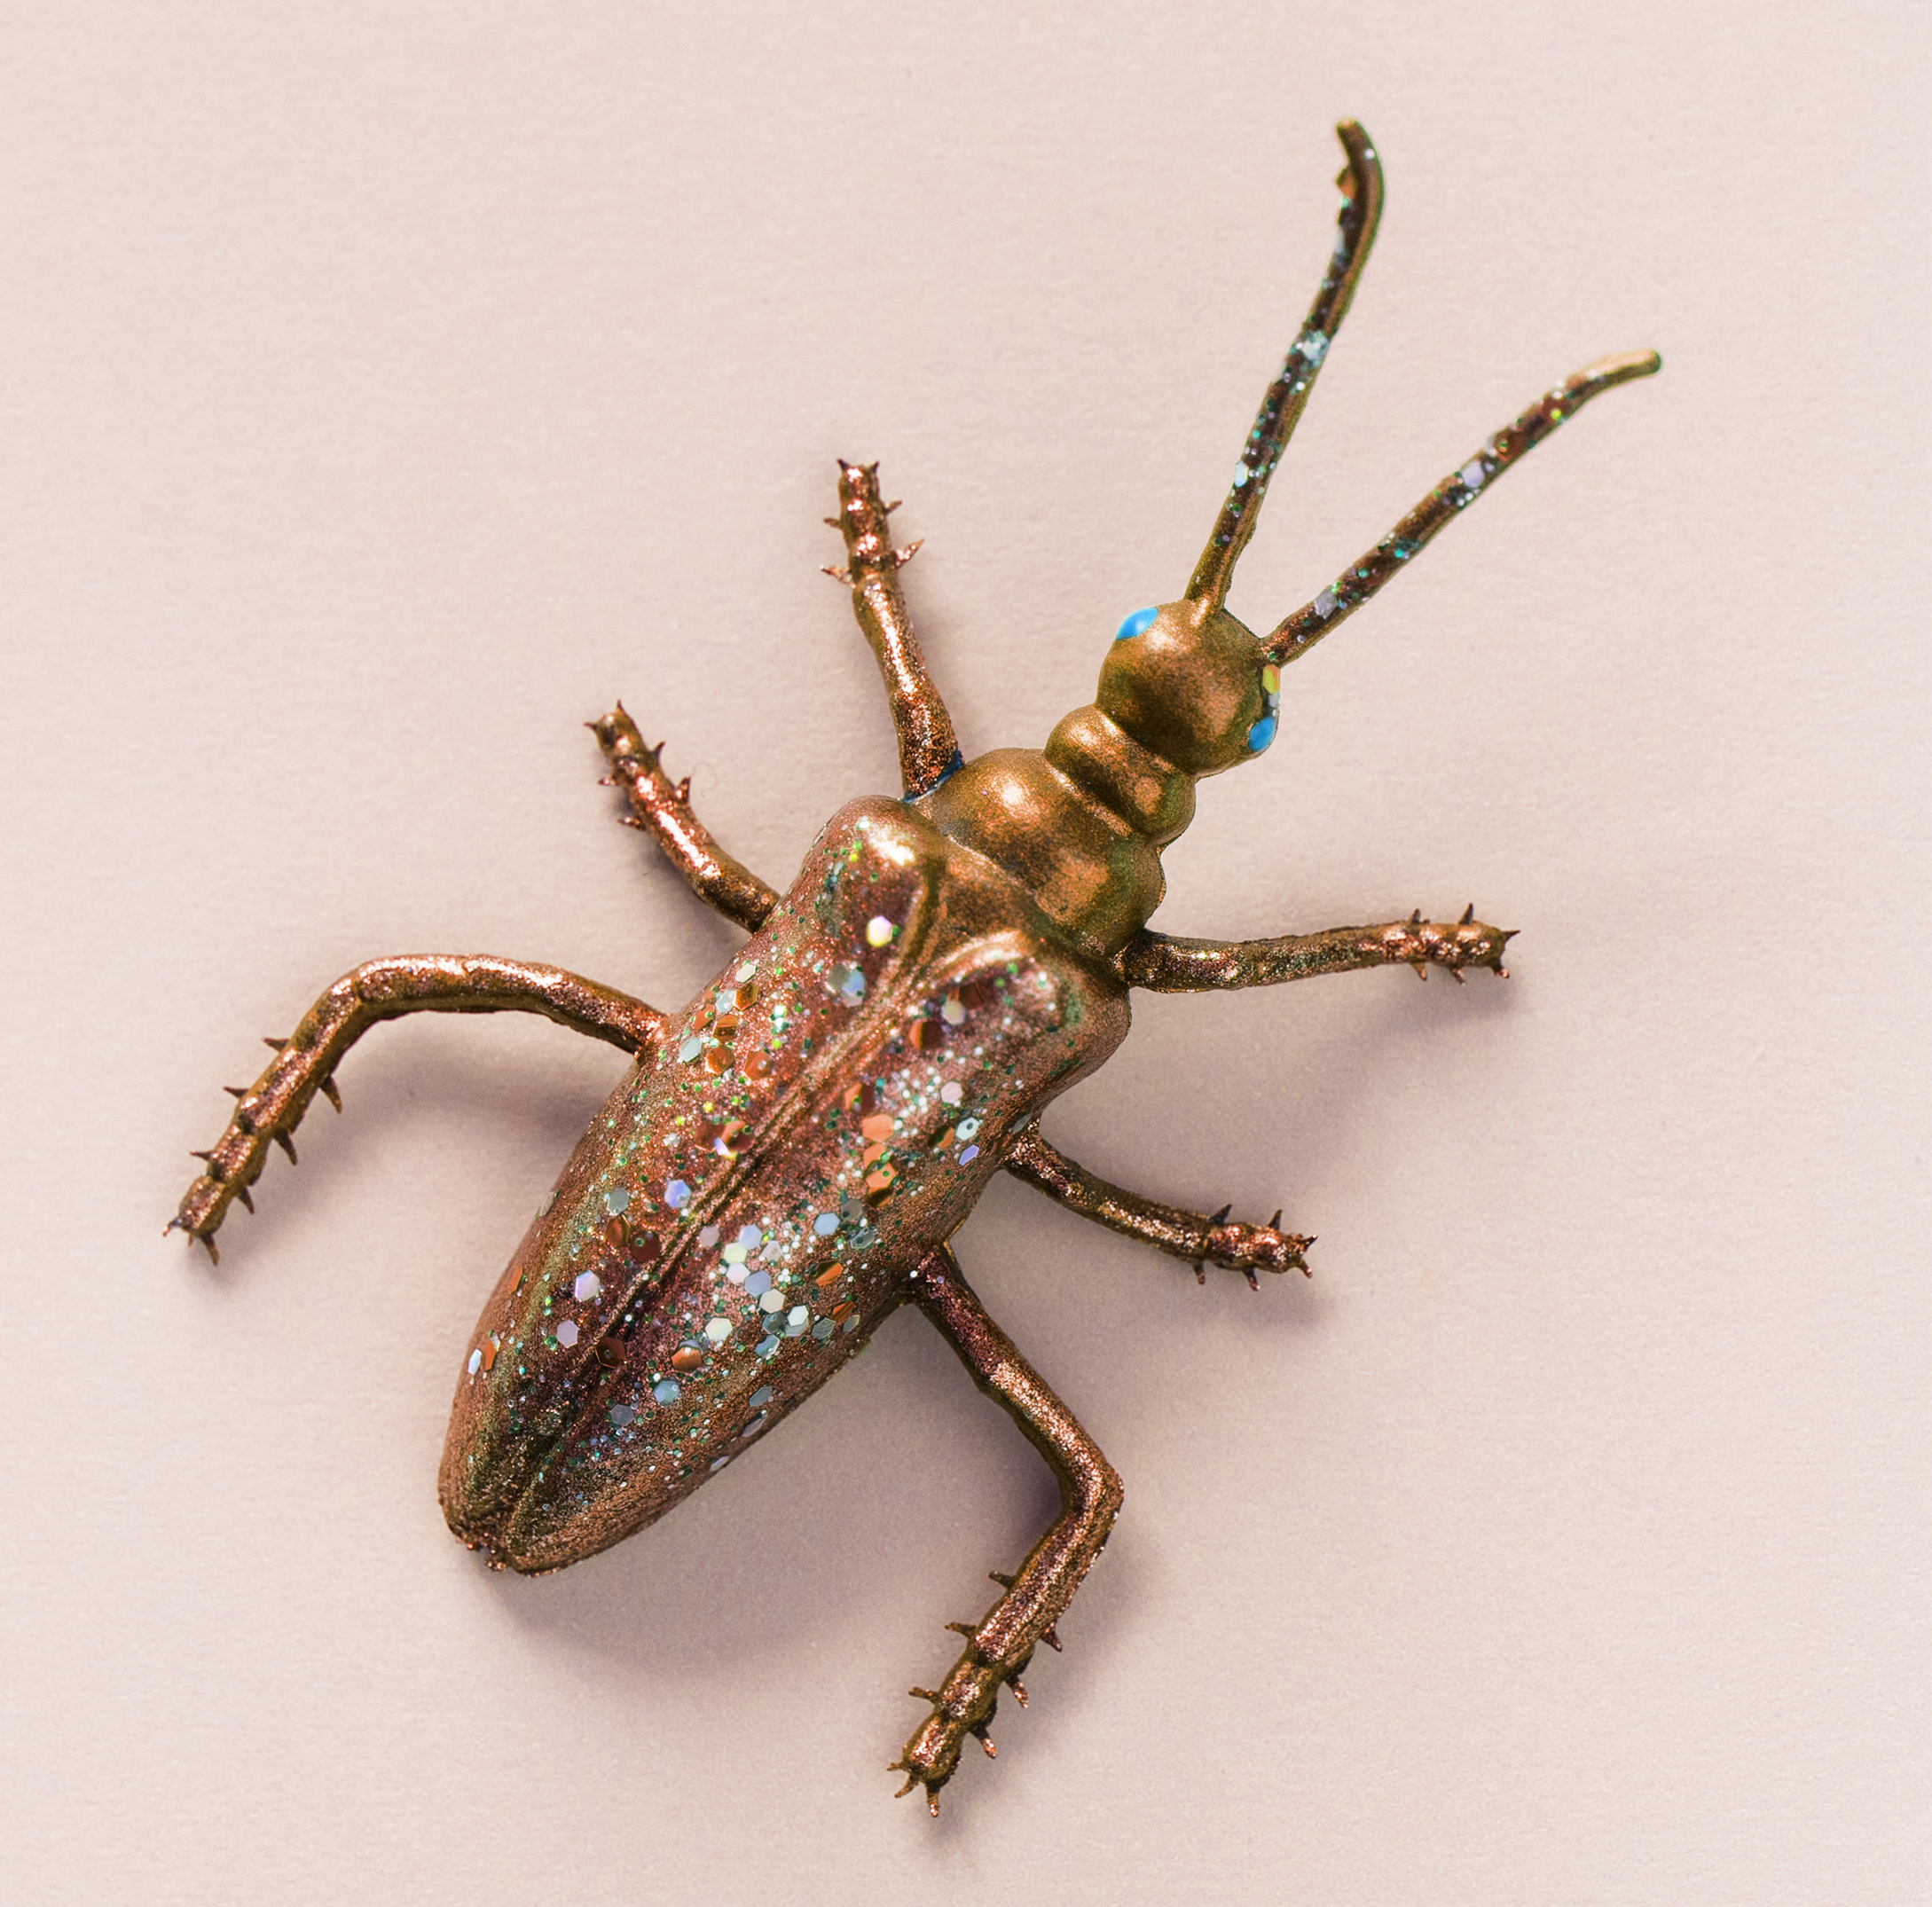
abstract, animal, background, brown, bug, colorful, concept, confetti, craft, creative, decoration, design, disco, effect, festive, figure, fun, glamour, glitter, glittery, glow, glowing, insect, joy, little, mini, miniature, model, orange, pattern, play, retro, sequin, shape, shimmer, shine, shiny, small, sparkle, sparkling, symbol, tags, texture, textured, tiny, toy, wallpaper, invertebrate, fauna, beetle, weevil, arthropod, macro photography, organism, pest, scarabs